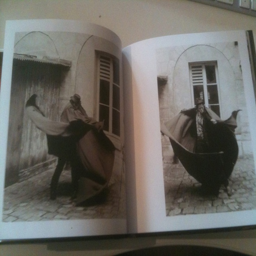
the picture book arrived today .